Chelsea Piers

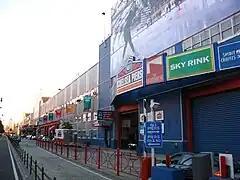
Chelsea Piers from the West Side Highway

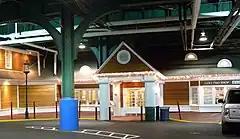
Golf club entrance

Chelsea Piers is a series of piers in Chelsea, on the West Side of Manhattan in New York City. Located to the west of the West Side Highway (Eleventh Avenue) and Hudson River Park and to the east of the Hudson River, they were originally a passenger ship terminal in the early 1900s that was used by and was the destination of after rescuing the survivors of RMS "Titanic". The piers replaced a variety of run-down waterfront structures with a row of grand buildings embellished with pink granite facades.